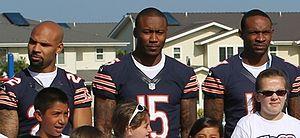
Brandon Marshall, né le 23 mars 1984 à Pittsburgh en Pennsylvanie, est un américain, joueur professionnel de football américain ayant évolué au poste de wide receiver en 2018 pour les Seahawks de Seattle en NFL.